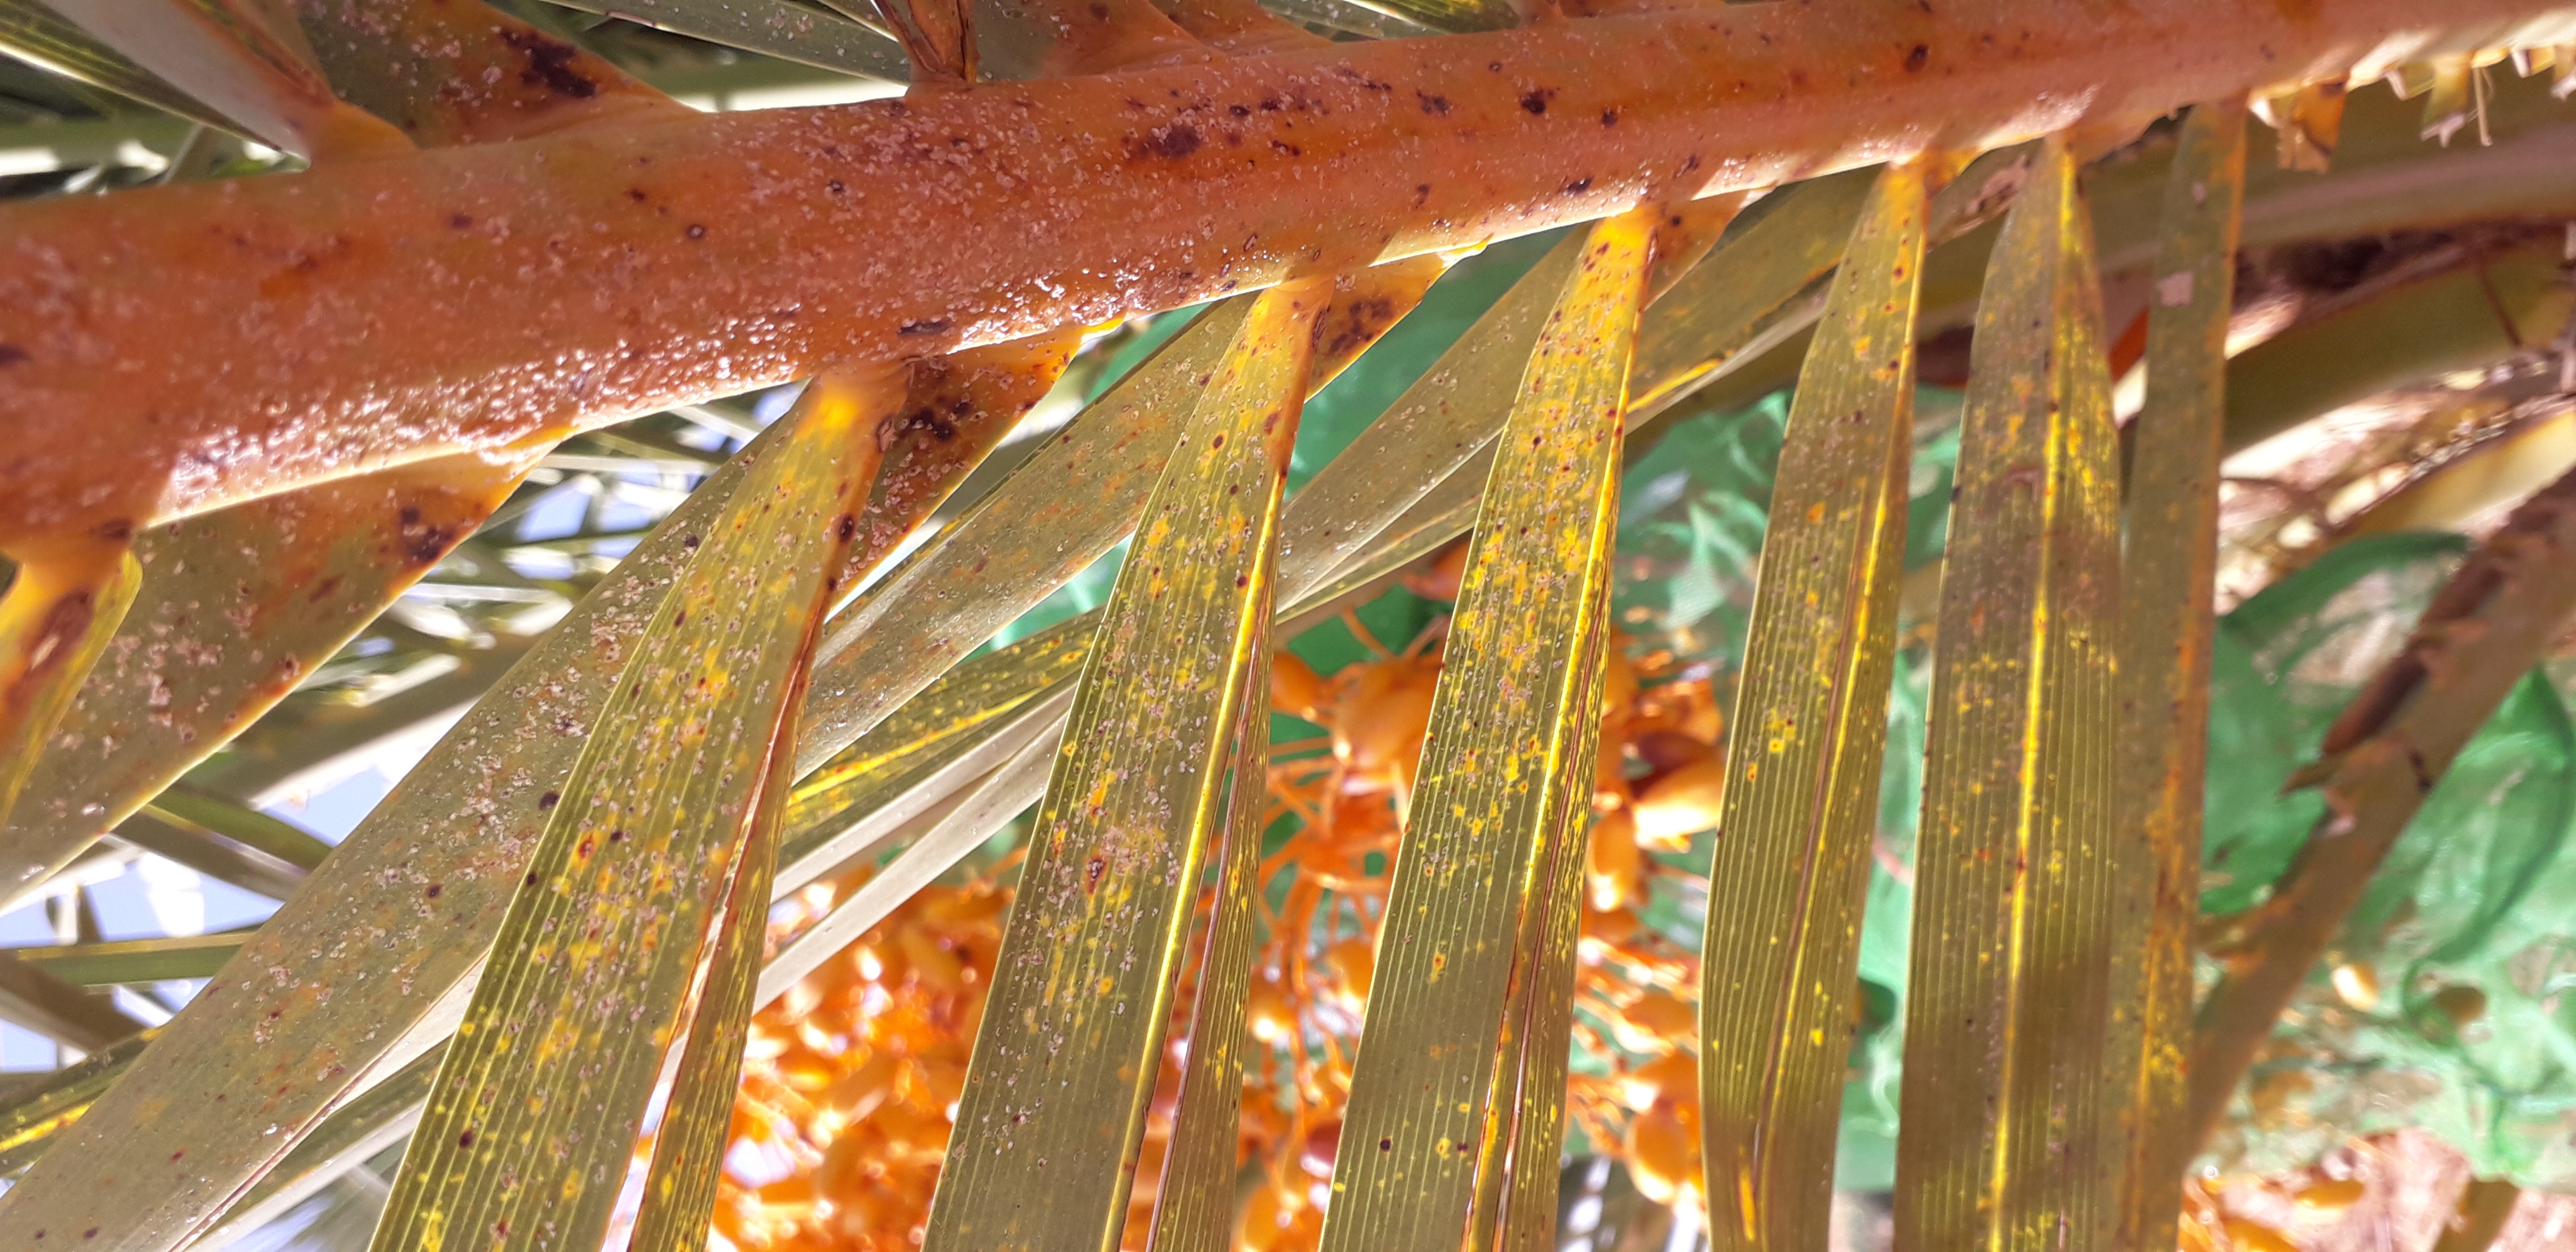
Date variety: kholt